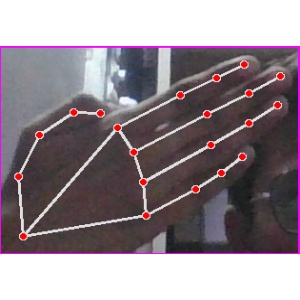
अक्षर: घ